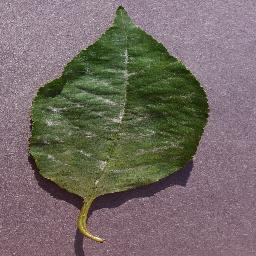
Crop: cherry
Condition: (including_sour)_powdery_mildew